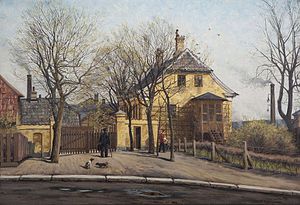
Carl Milton Jensen
Carl Milton Jensen, Jægergården, 1910, Den Gamle By.
Carl Milton Jensen var en dansk maler.